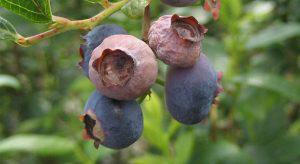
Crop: blueberry
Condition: mummy_berry